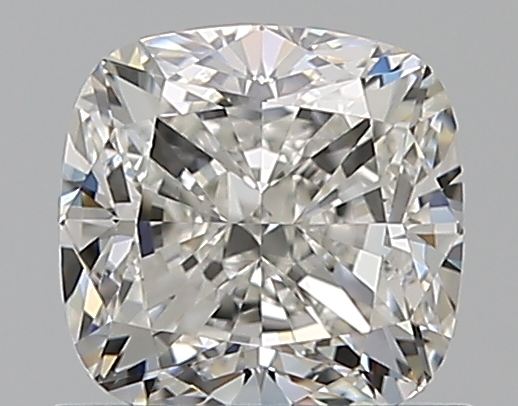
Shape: cushion
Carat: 1.01
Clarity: VVS2
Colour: G
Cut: EX
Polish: VG
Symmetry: VG
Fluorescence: N
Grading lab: GIA
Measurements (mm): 5.57 x 5.49 x 3.79